Saraswathi Mahal Library

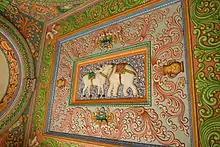
Painting outside the Sarasvati Mahal Library.

The library is open to the public; it also supports efforts to publish rare manuscripts from the collection, as well as ensuring all volumes are preserved on microfilm. The Library has installed computers in 1998 for the Computerisation of Library activities. As a first phase, the Library catalogues are being stored in the Computer for easy information retrieval. It is also proposed to digitalise the manuscripts of this Library shortly.